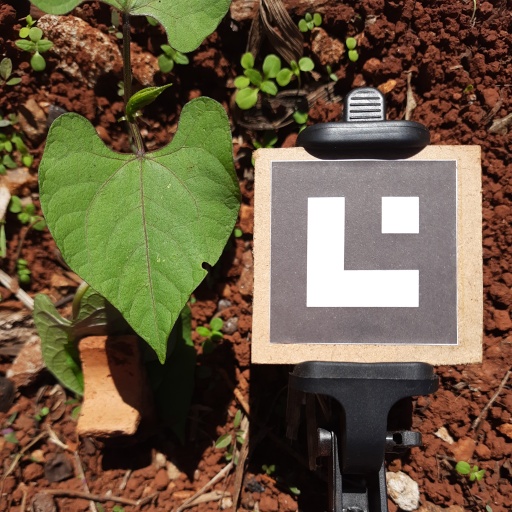
Observations: wavy surface, eating holes in the edge, under sunlight